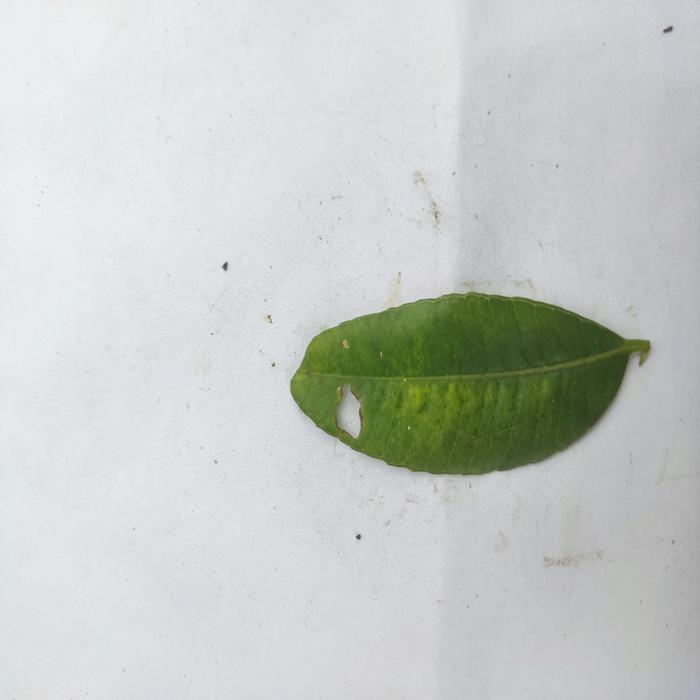
Crop: Hog Plum
Leaf condition: Anthracnose